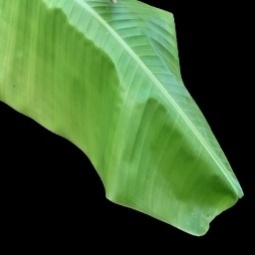
Label: Calcium